Loudness war

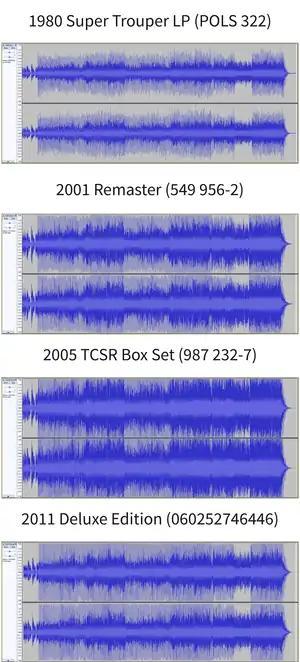

The loudness war (or loudness race) is a trend of increasing audio levels in recorded music, which reduces audio fidelity and—according to many critics—listener enjoyment. Increasing loudness was first reported as early as the 1940s, with respect to mastering practices for 7-inch singles. The maximum peak level of analog recordings such as these is limited by varying specifications of electronic equipment along the chain from source to listener, including vinyl and cassette players. The issue garnered renewed attention starting in the 1990s with the introduction of digital signal processing capable of producing further loudness increases.